Ziyarat Naqshband Sahab

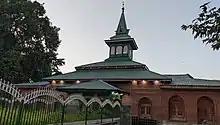
A view of Ziyarat Naqshband Sahab from its yard.

Ziyarat Naqshband Sahab is a Sunni Muslim shrine, or ziyarat in Srinagar in Jammu and Kashmir, India. It is the Dargah (Sufi Mausoleum) of 17th-century Sufi saint Moinuddin Hadi Naqshband.